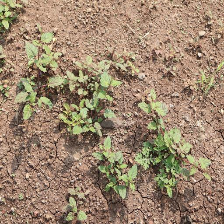
Weed species: Punarnava _(Boerhaavia diffusa)